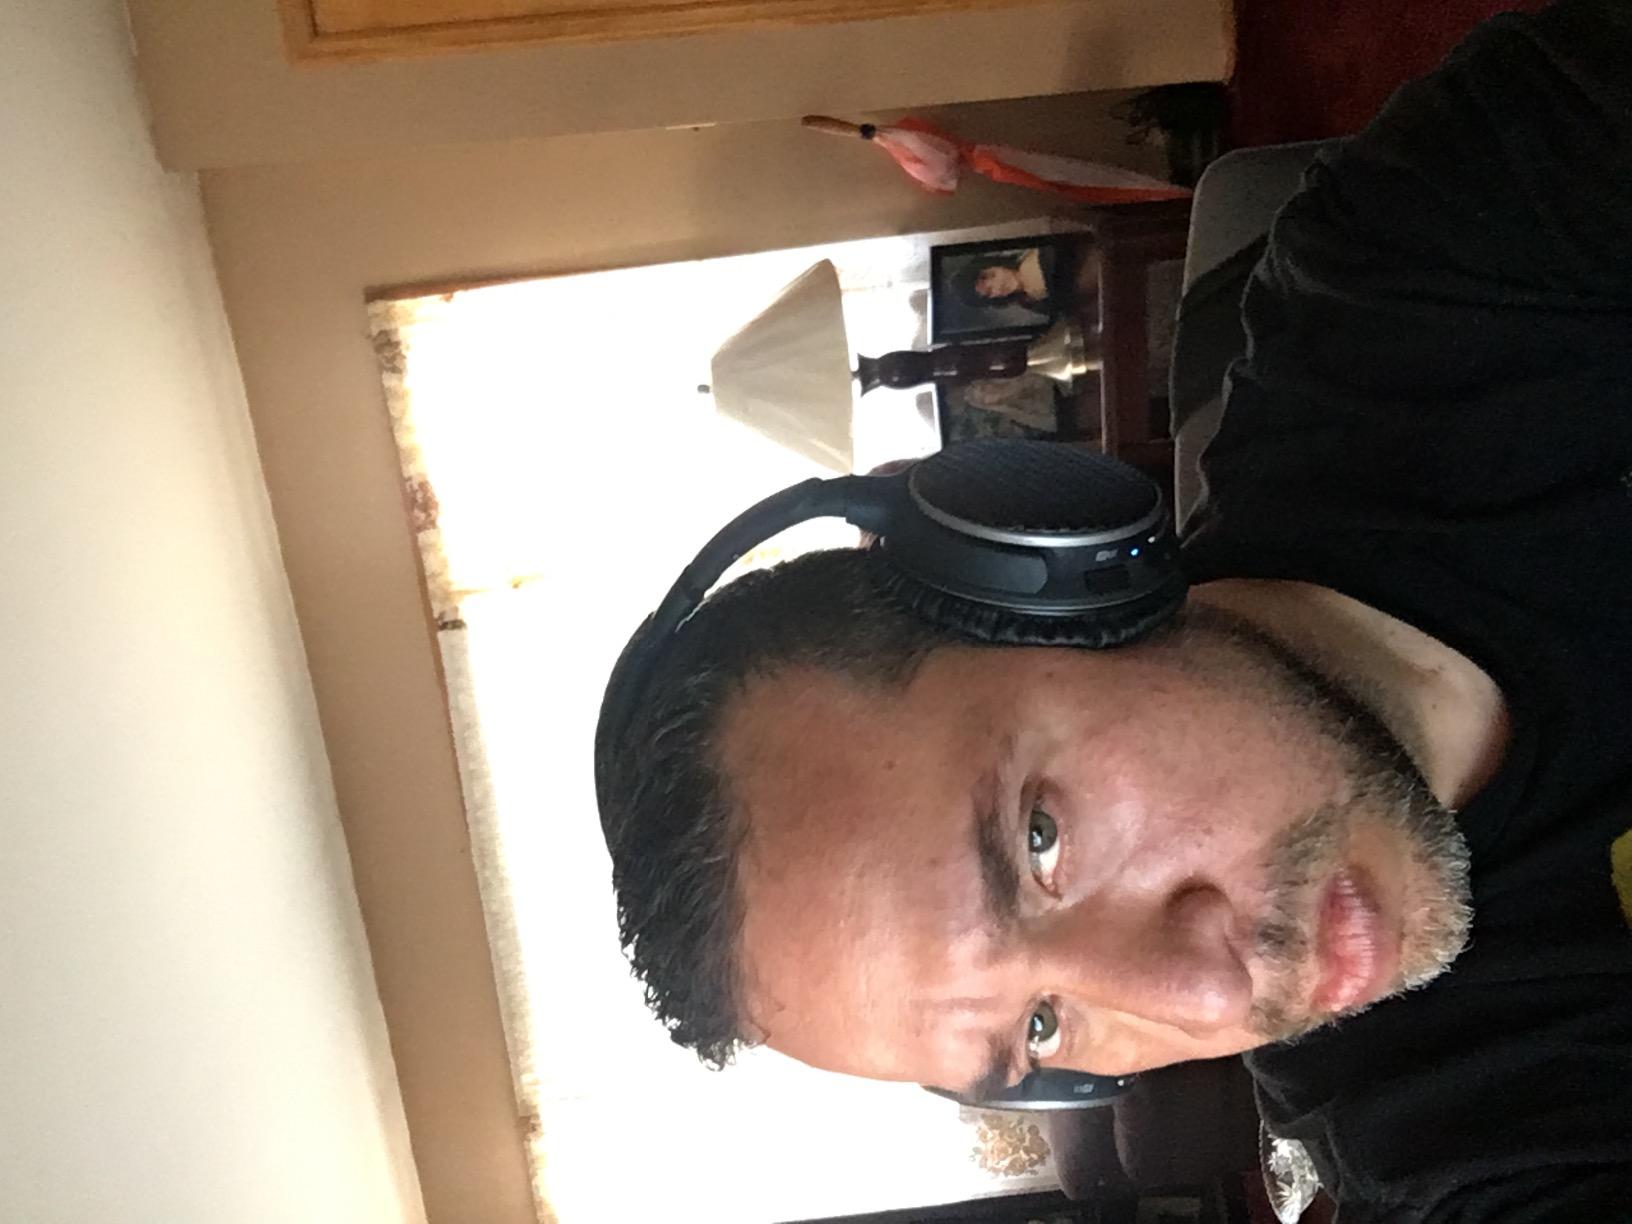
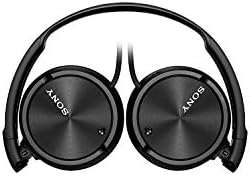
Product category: headphones
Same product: no